Tokorozawa Civic Cultural Centre Muse

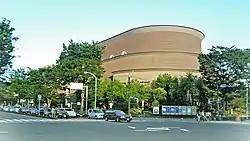
Tokorozawa Muse - Ark Hall

Ark Hall (large-sized main hall), Marquee Hall (medium-sized hall), Cube Hall (small-sized hall), and The Square (exhibition gallery space), and some other facilities